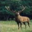
Label: deer